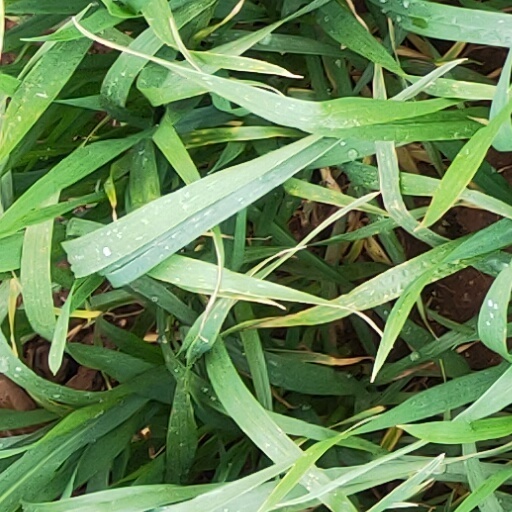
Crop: wheat